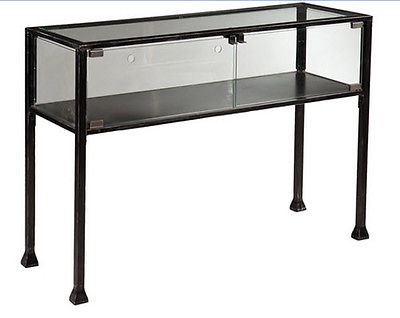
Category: table